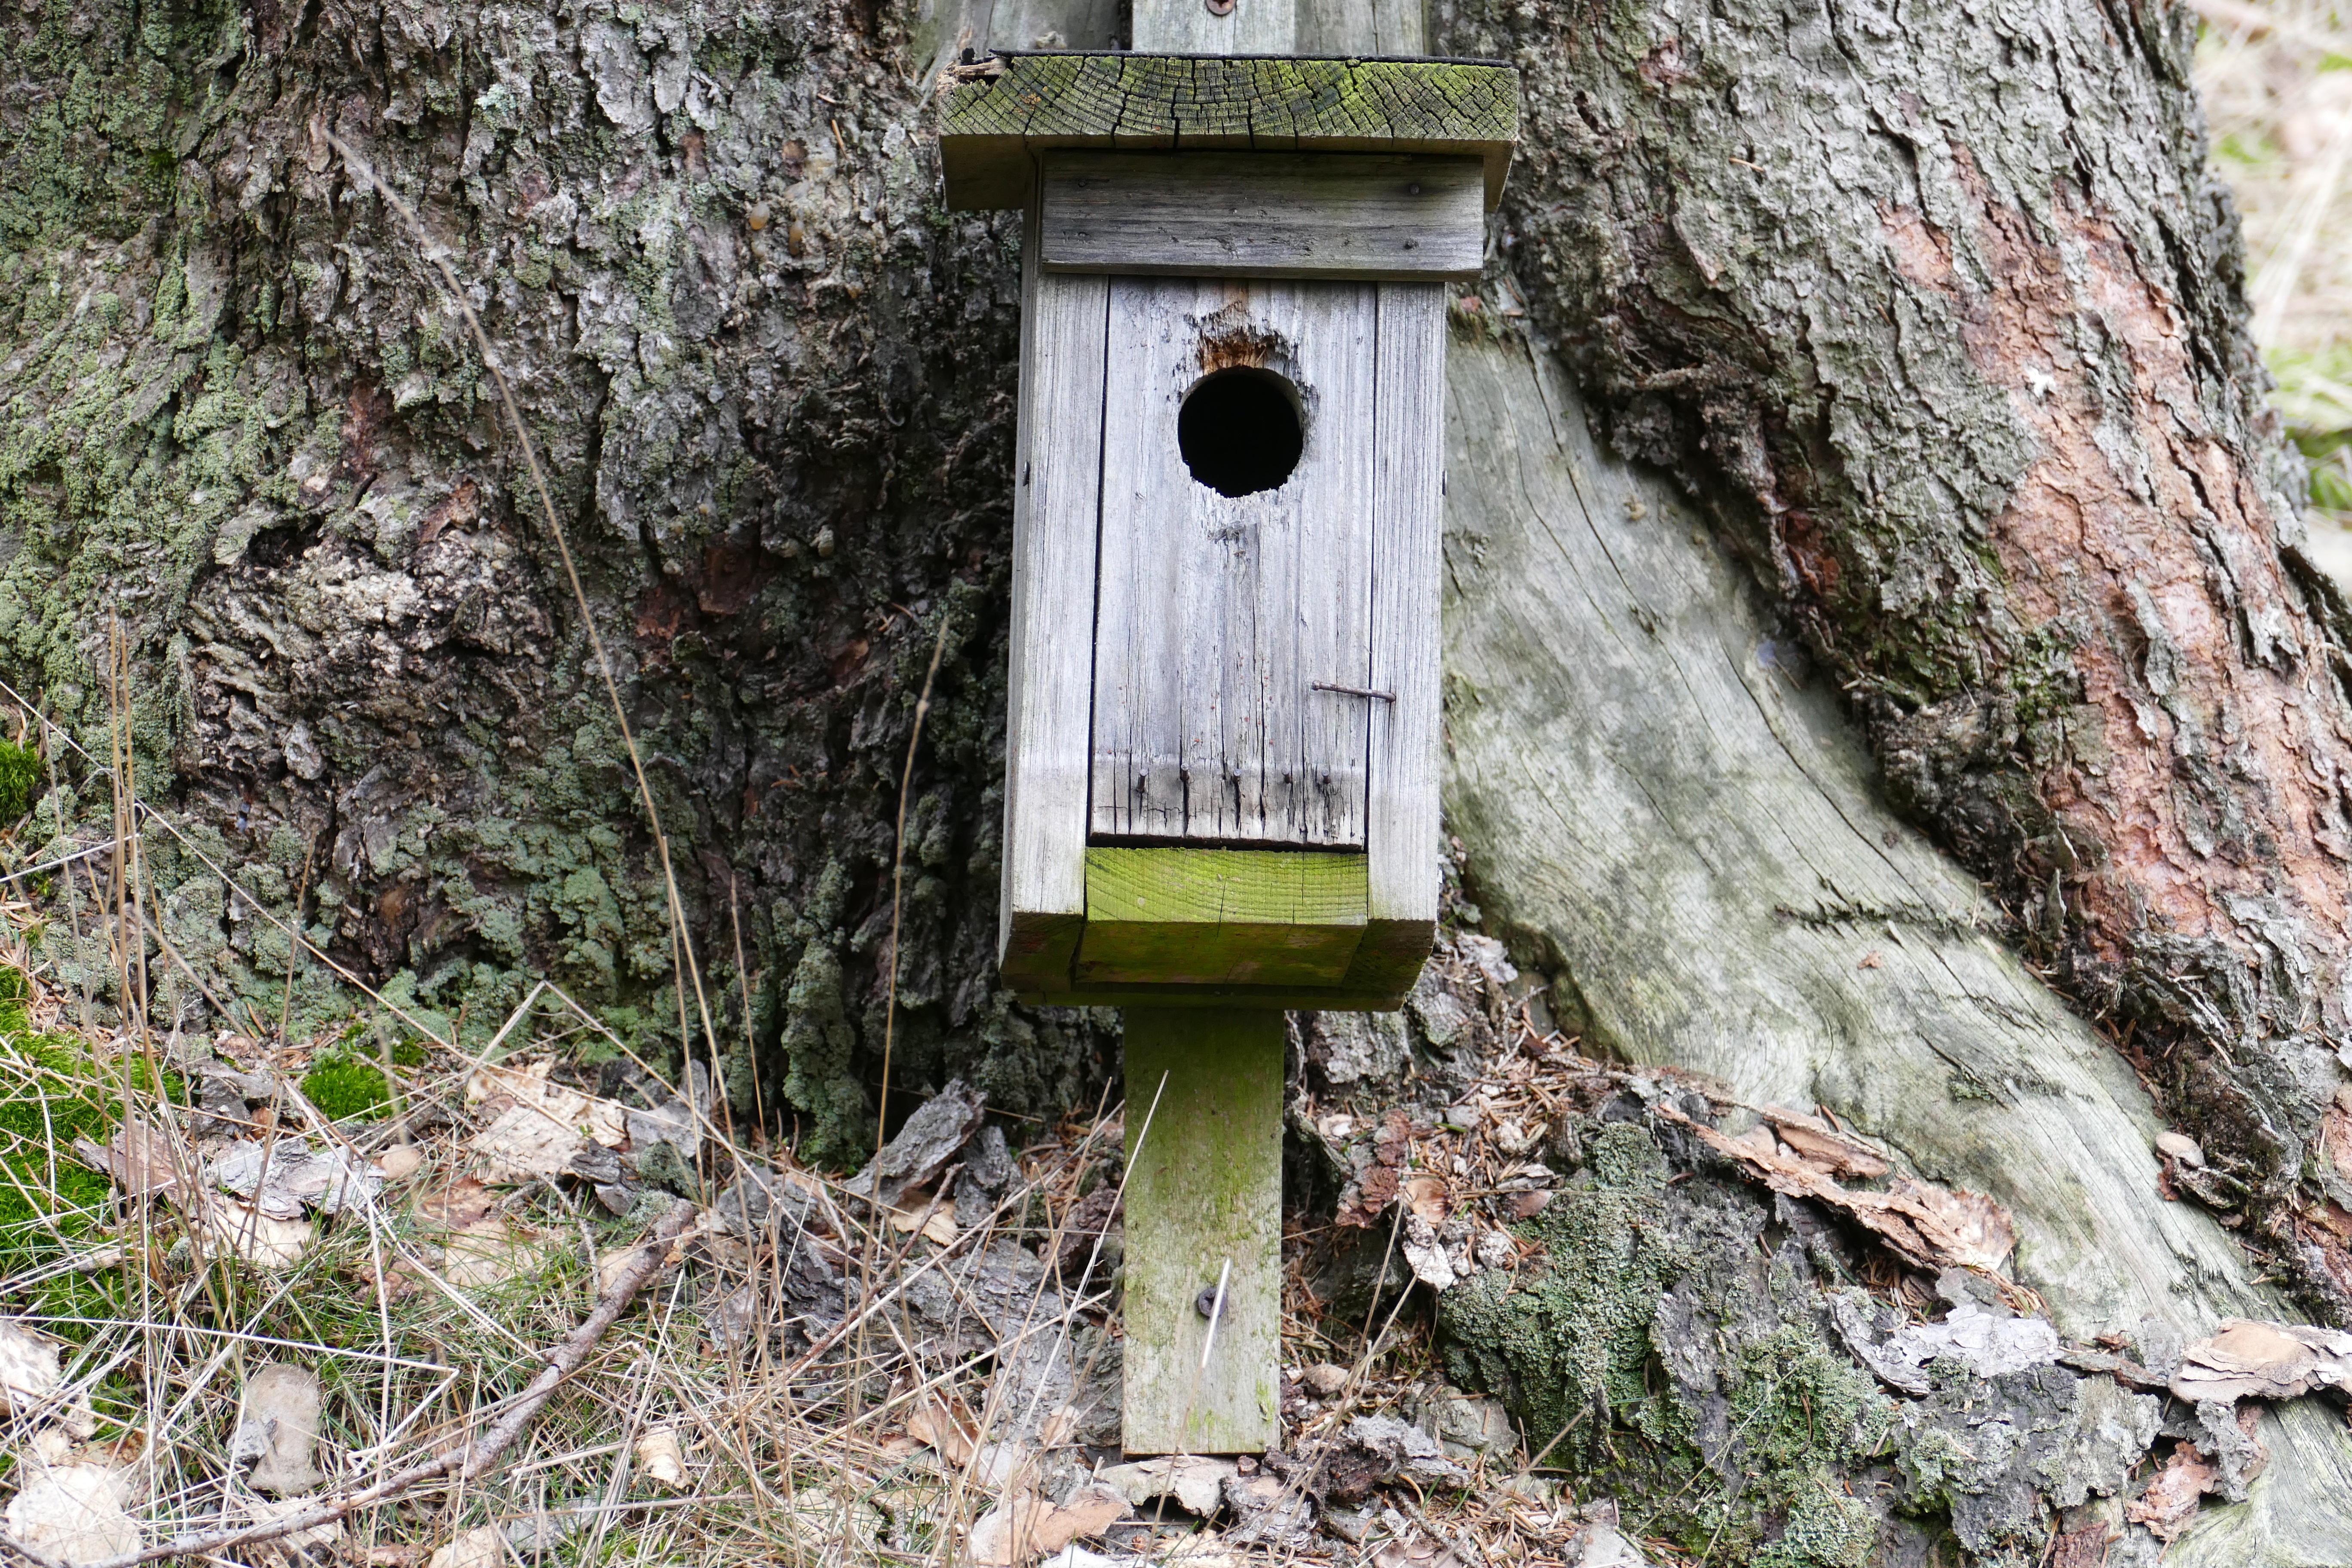
tree, nature, forest, outhouse, birdhouse, nesting box